Otie Chew Becker

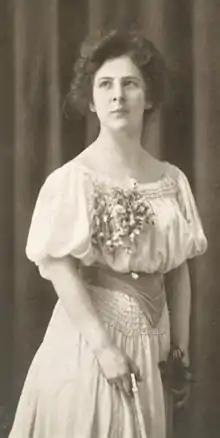
Otie Chew, from a 1905 publication.

Otie Chew Becker (December 2, 1880 – January 22, 1953) was an English violinist and music educator based in Los Angeles, California.